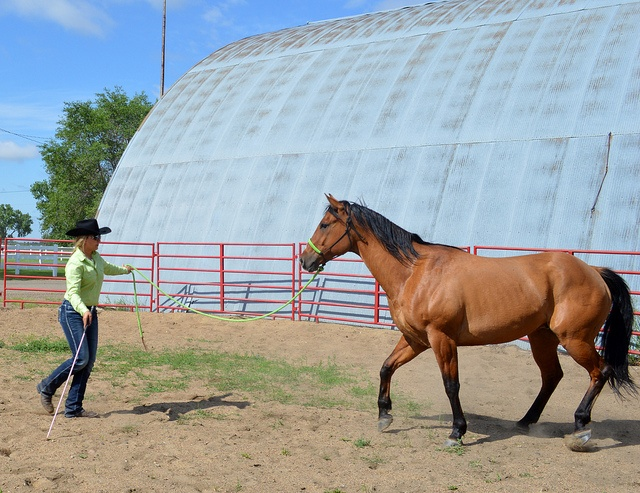
A woman standing before a brown horse next to a tall structure.
In front of a metal half-cylindrical structure and red metal fence, a woman leads a horse on foot.
A woman in jeans and a hat holds a brown horse by a bridle and has a white pole in her other hand.
A woman training her horse inside a fence.
a woman training a horse inside a fenced area